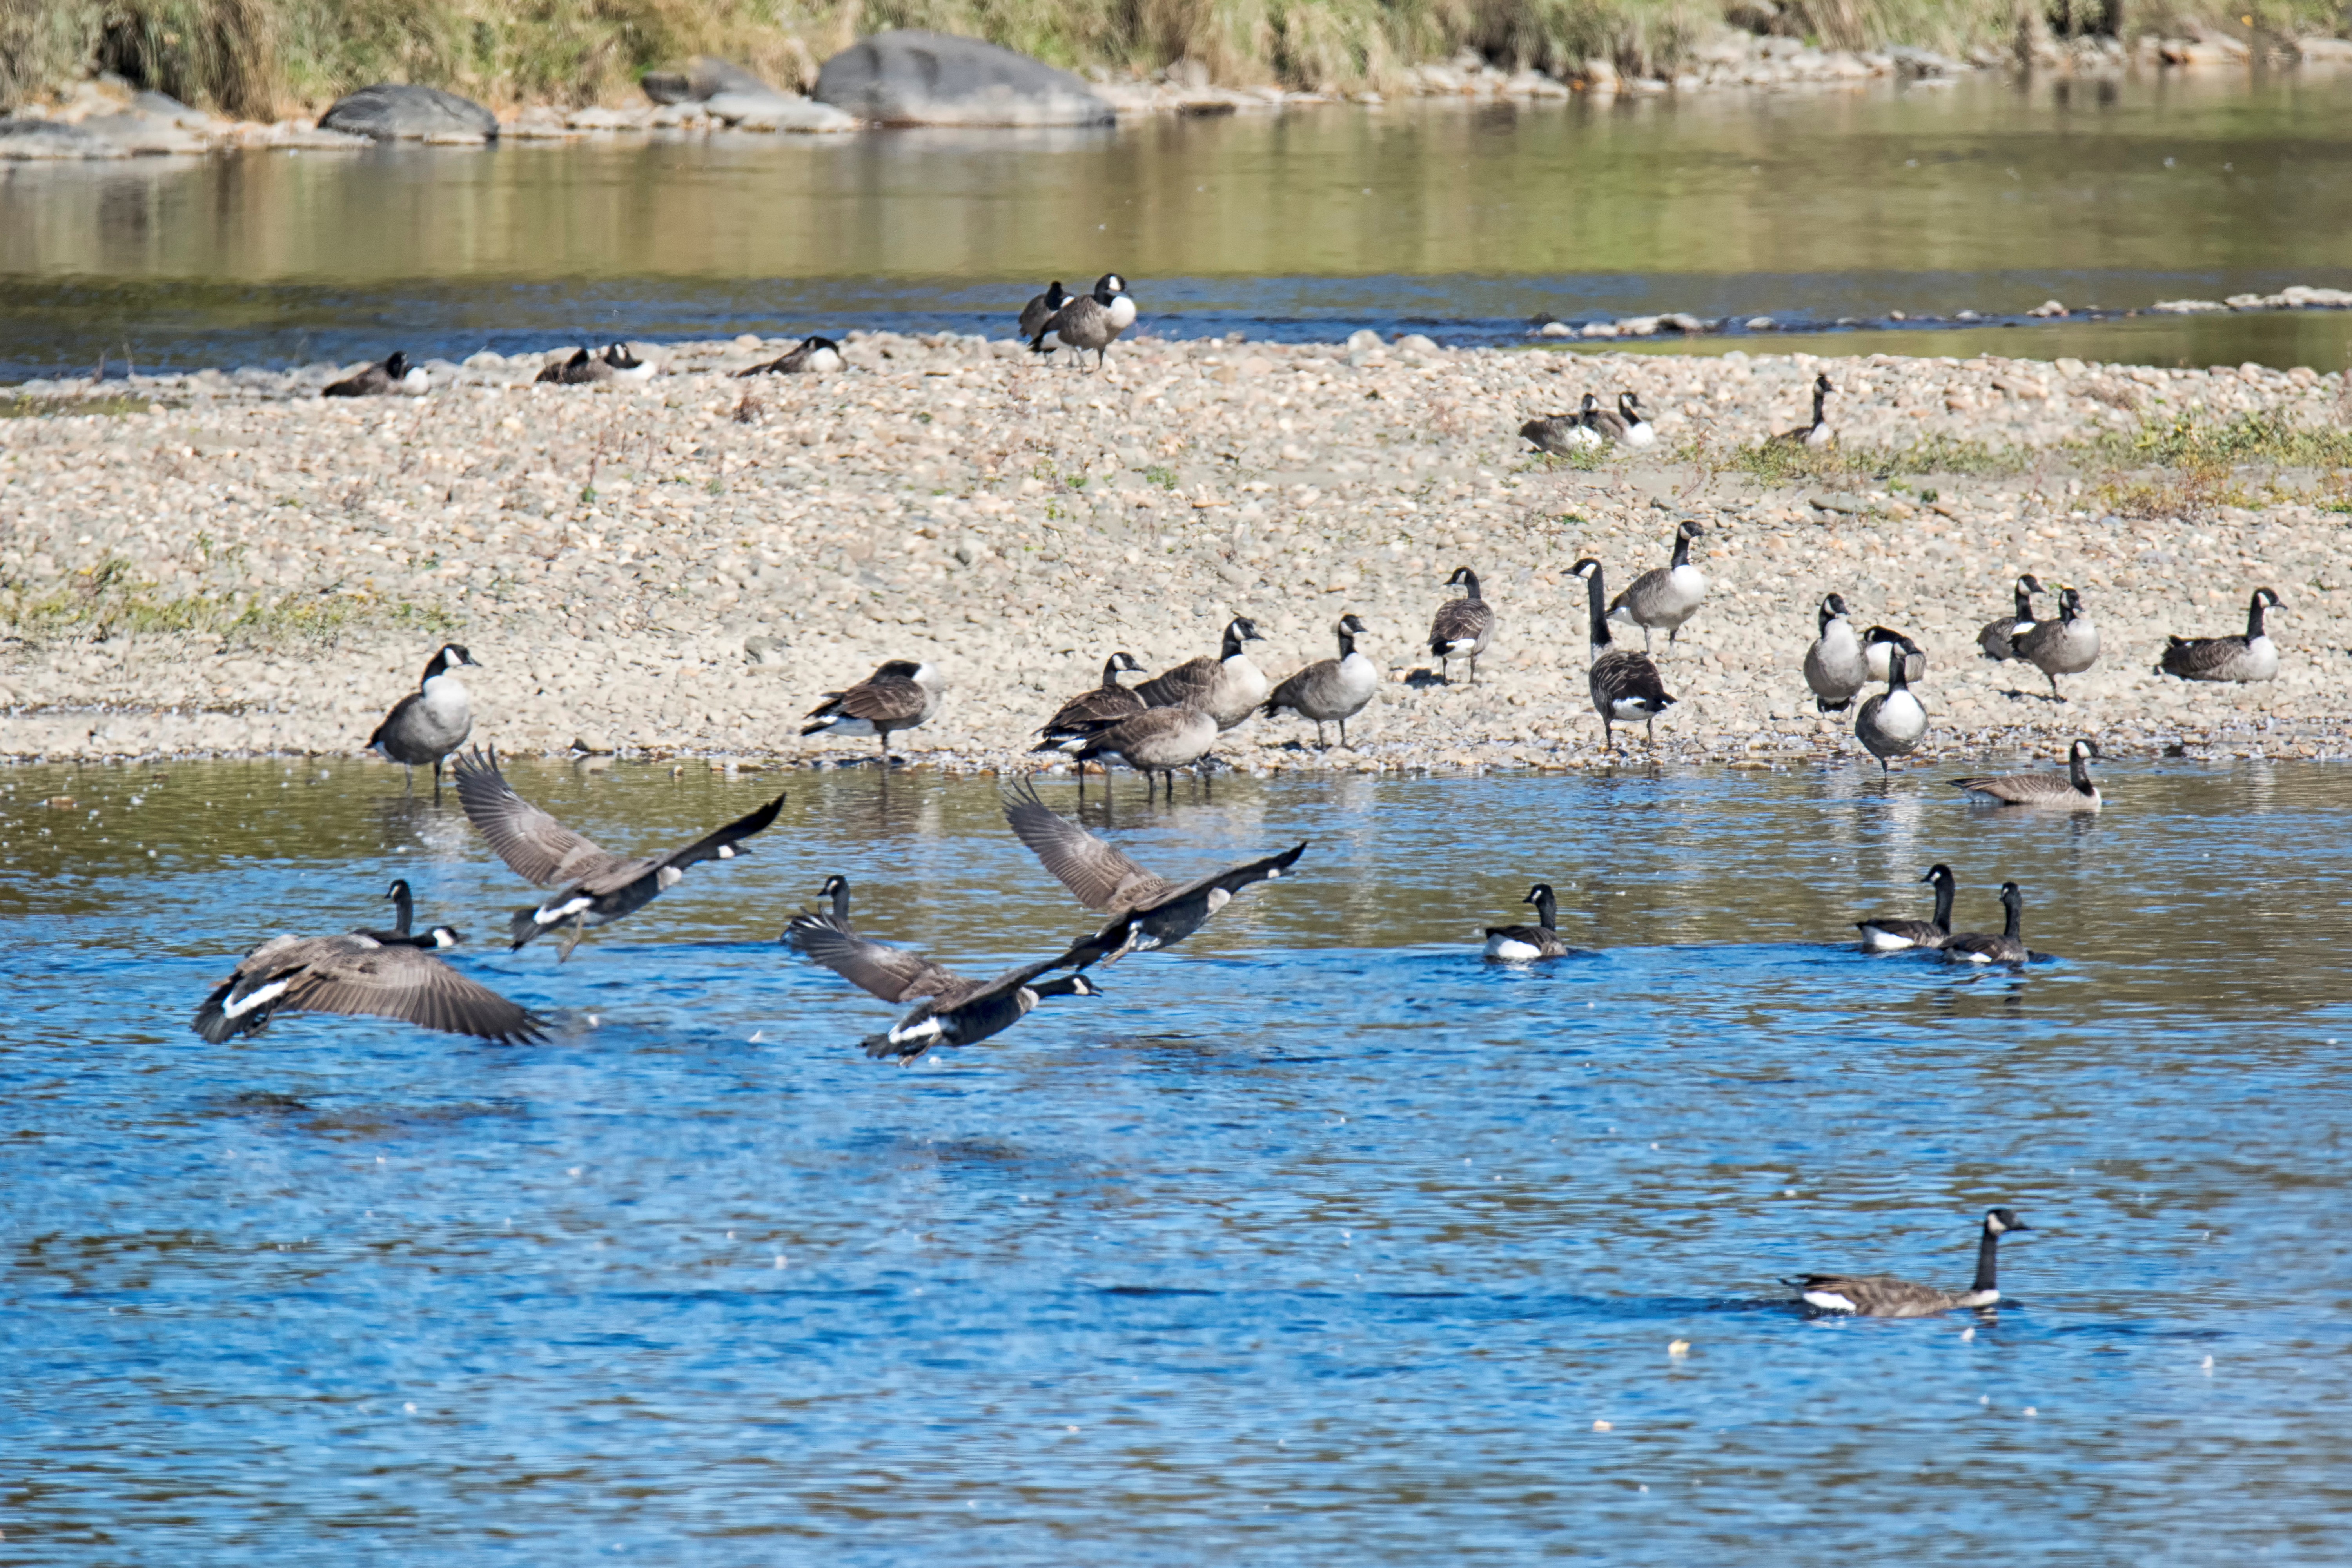
bird, lake, pelican, seabird, wildlife, fauna, canada, goose, wetland, vertebrate, quebec, water bird, du, sherbrooke, oiseau, bernache, animal migration